Jacqueline (1923 film)

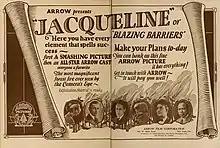

Jacqueline (also known as Blazing Barriers) is a 1923 American silent northern adventure drama film directed by Dell Henderson and starring Marguerite Courtot, Lew Cody and Edmund Breese. It is based on a 1918 short story of the same title by James Oliver Curwood. It takes place amongst those working in the lumber industry in Quebec.